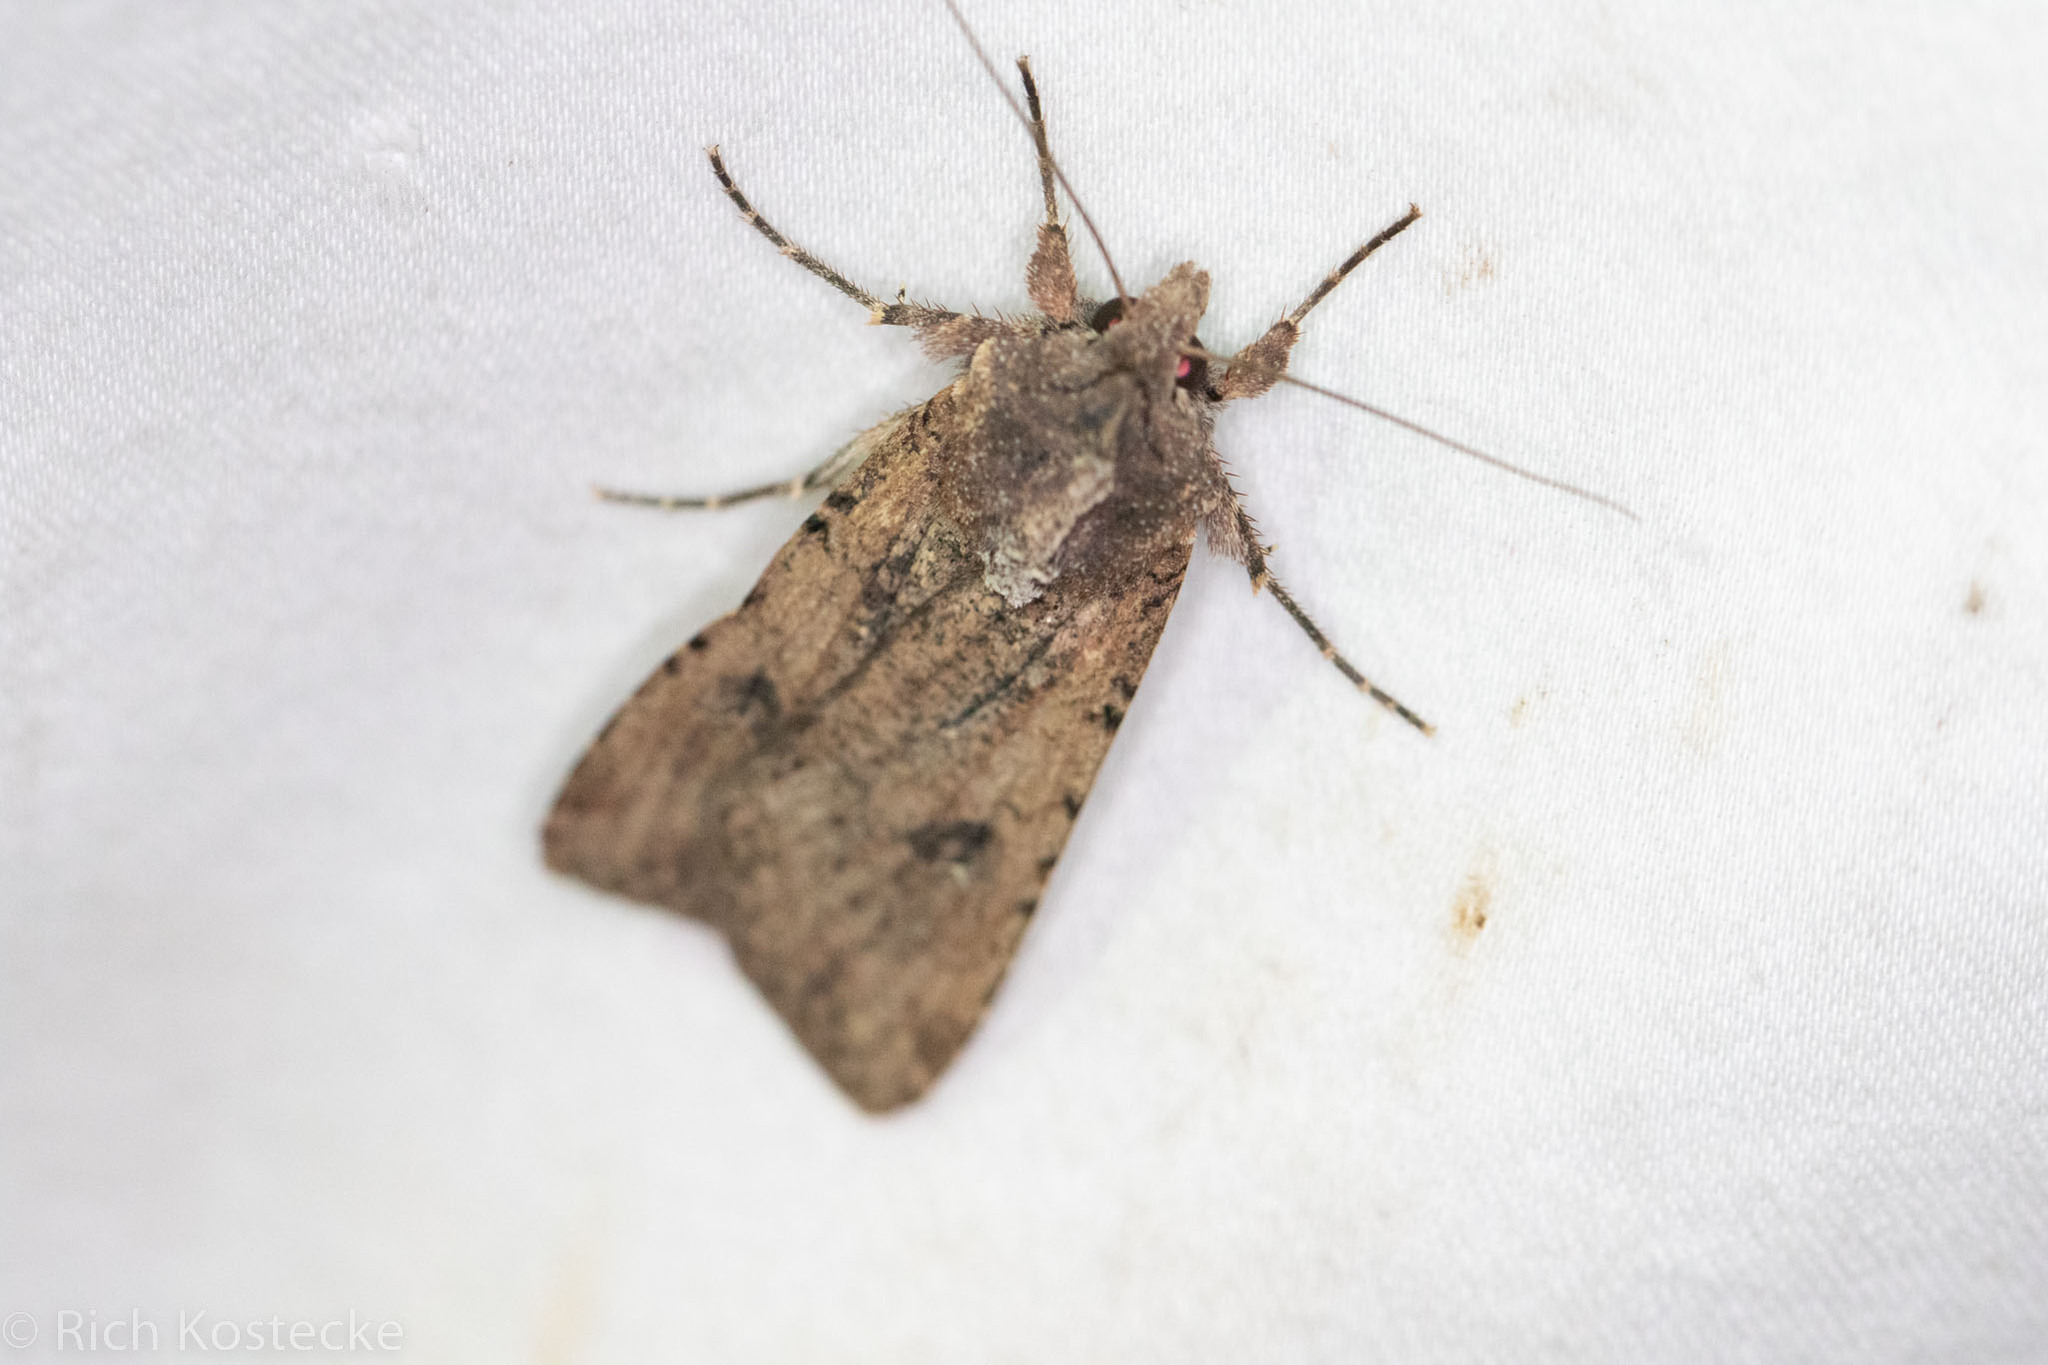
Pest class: cutworms